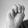
ASL letter: M